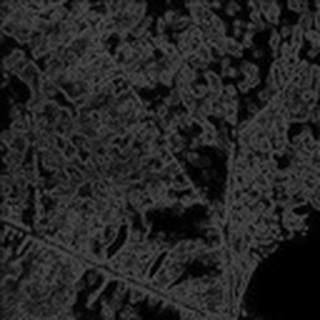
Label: cotton_powdery_mildew